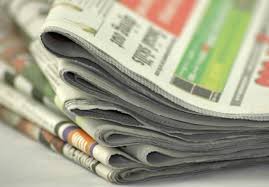
Label: paper